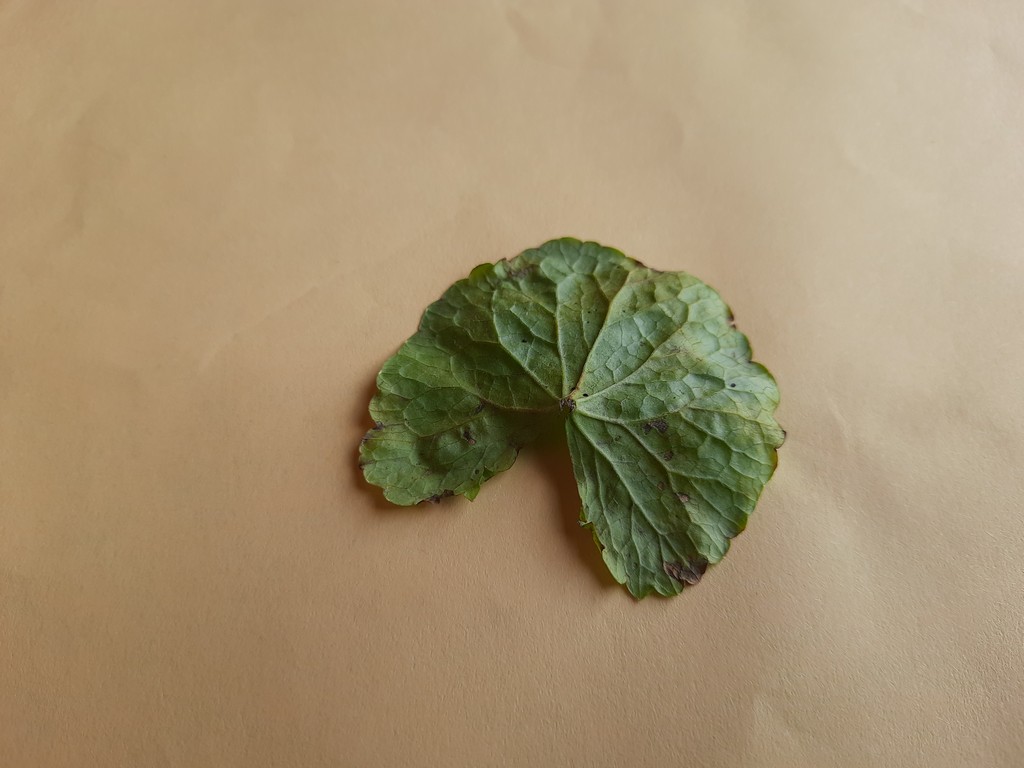
Label: Unhealthy